Milton S. Hershey Mansion

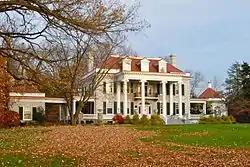
Milton S. Hershey Mansion, November 2011

The Milton S. Hershey Mansion, also known as High Point, is a historic house at 100 Mansion Road East in Hershey, Pennsylvania. Built in 1908, it was the home of Hershey Chocolate founder Milton S. Hershey (1857-1945) from 1908 until his death. Hershey is credited with introducing the mass production of chocolate to be sold at low prices and operated what became the world's largest chocolate maker. His house was designated a National Historic Landmark in 1983. It presently houses the offices of the Hershey Trust Company, a multibillion-dollar trust fund which owns a controlling share of Hershey Foods Corporation and runs the Milton Hershey School.